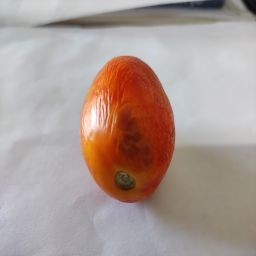
Crop: Tomato
Quality: Old